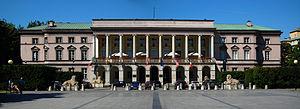
La maison Lubomirski est une famille princière de la noblesse polonaise.